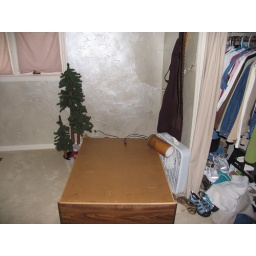
Inside Carol &amp;amp; Gary's bedroom at the front of house - dresser knocked over